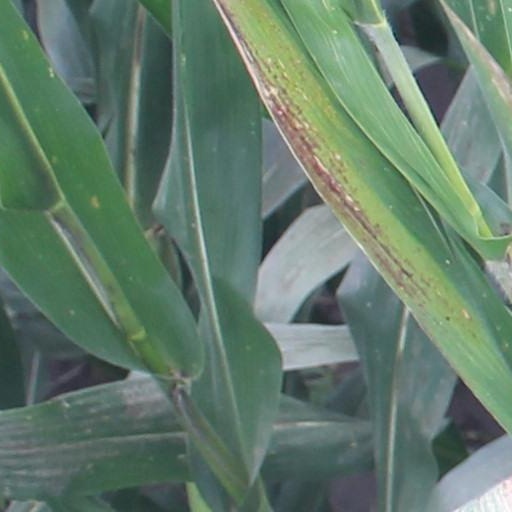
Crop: maize; corn